Belay device

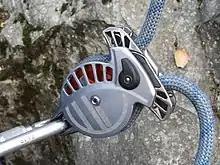
Wild Country (Oberalp) Revo.

The Revo combines the easy and dynamic handling of a tuber with the backup by a centrifugal brake. Paying out and taking in rope works fluently without resistance. Only when the rope rushes with a faster speed than 4 metre/second through the device, it arrests within a few centimetres.